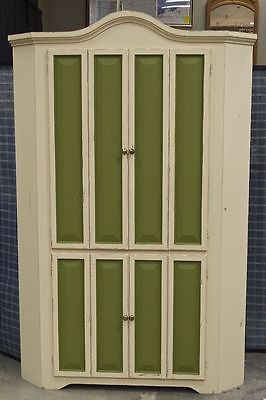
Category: cabinet